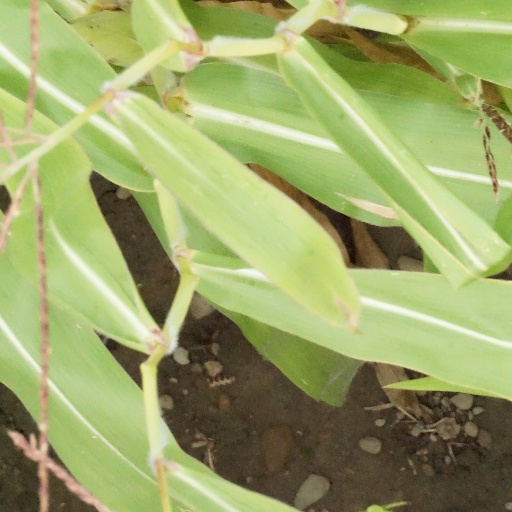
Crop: maize; corn